Khalil Dabbagh

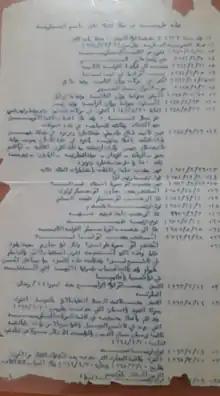
Khalil Jassim line of achievements according to the defence ministry

Between 1961 and 1970 and after, general Abd al-Karim Qasim and his officers succeeded in their 14 of July 1958 Movement and the overthrow of the monarchy in Iraq. They pardoned Mulla Mustafa Barzani and agreed to bring him back from his exile in Soviet Union where he had resided since his defeat against the Iraqi and Iranian armies in 1943, 1945, 1947, at The second Barzani movement, The third Barzani movement. So he came back to Iraq with 600 of his followers and they were received as heroes in all the parts of Iraq. Yet, the honeymoon didn't last long between the government and the Barzani who asked for high demands which resulted of Qassim government refusal and soon they returned to arm and guerrilla warfare in the north of Iraq in 1961.